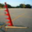
Label: ship